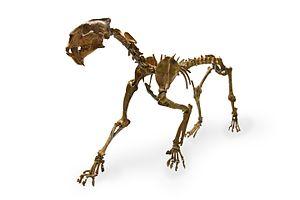
Megantereon est un genre éteint de très grands félins appartenant à la sous-famille également éteinte des Machairodontinae et de la tribu des Smilodontini qui a vécu en Amérique du Nord, Eurasie et Afrique de la fin du Miocène jusqu'au milieu du Pléistocène. Il pourrait être l'ancêtre de Smilodon.